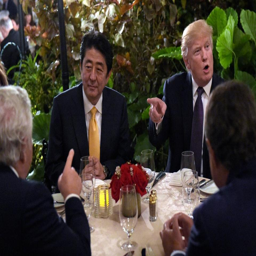
politician sits down to dinner with politician